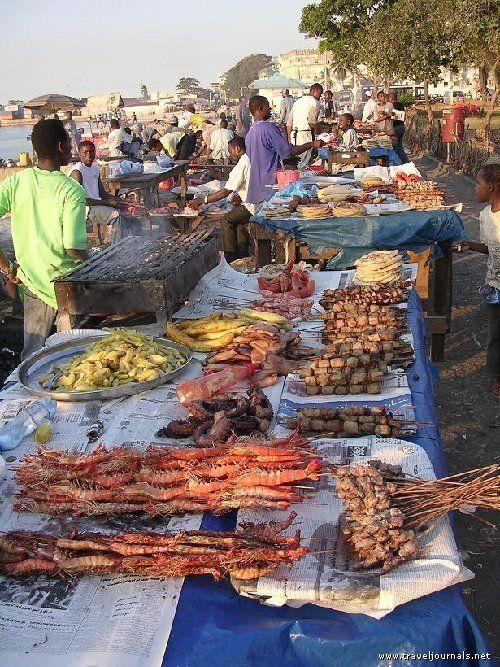
Mandari ya kuvutia, yanayoashiria uchuuzi yana vyakula mbalimbali vinavyoweza kudondosha mate mdomoni. Hapa ni pwani. Baadhi ya milo hii ni kama vile mishikaki na samaki ambao hutolewa hasaa baharini.